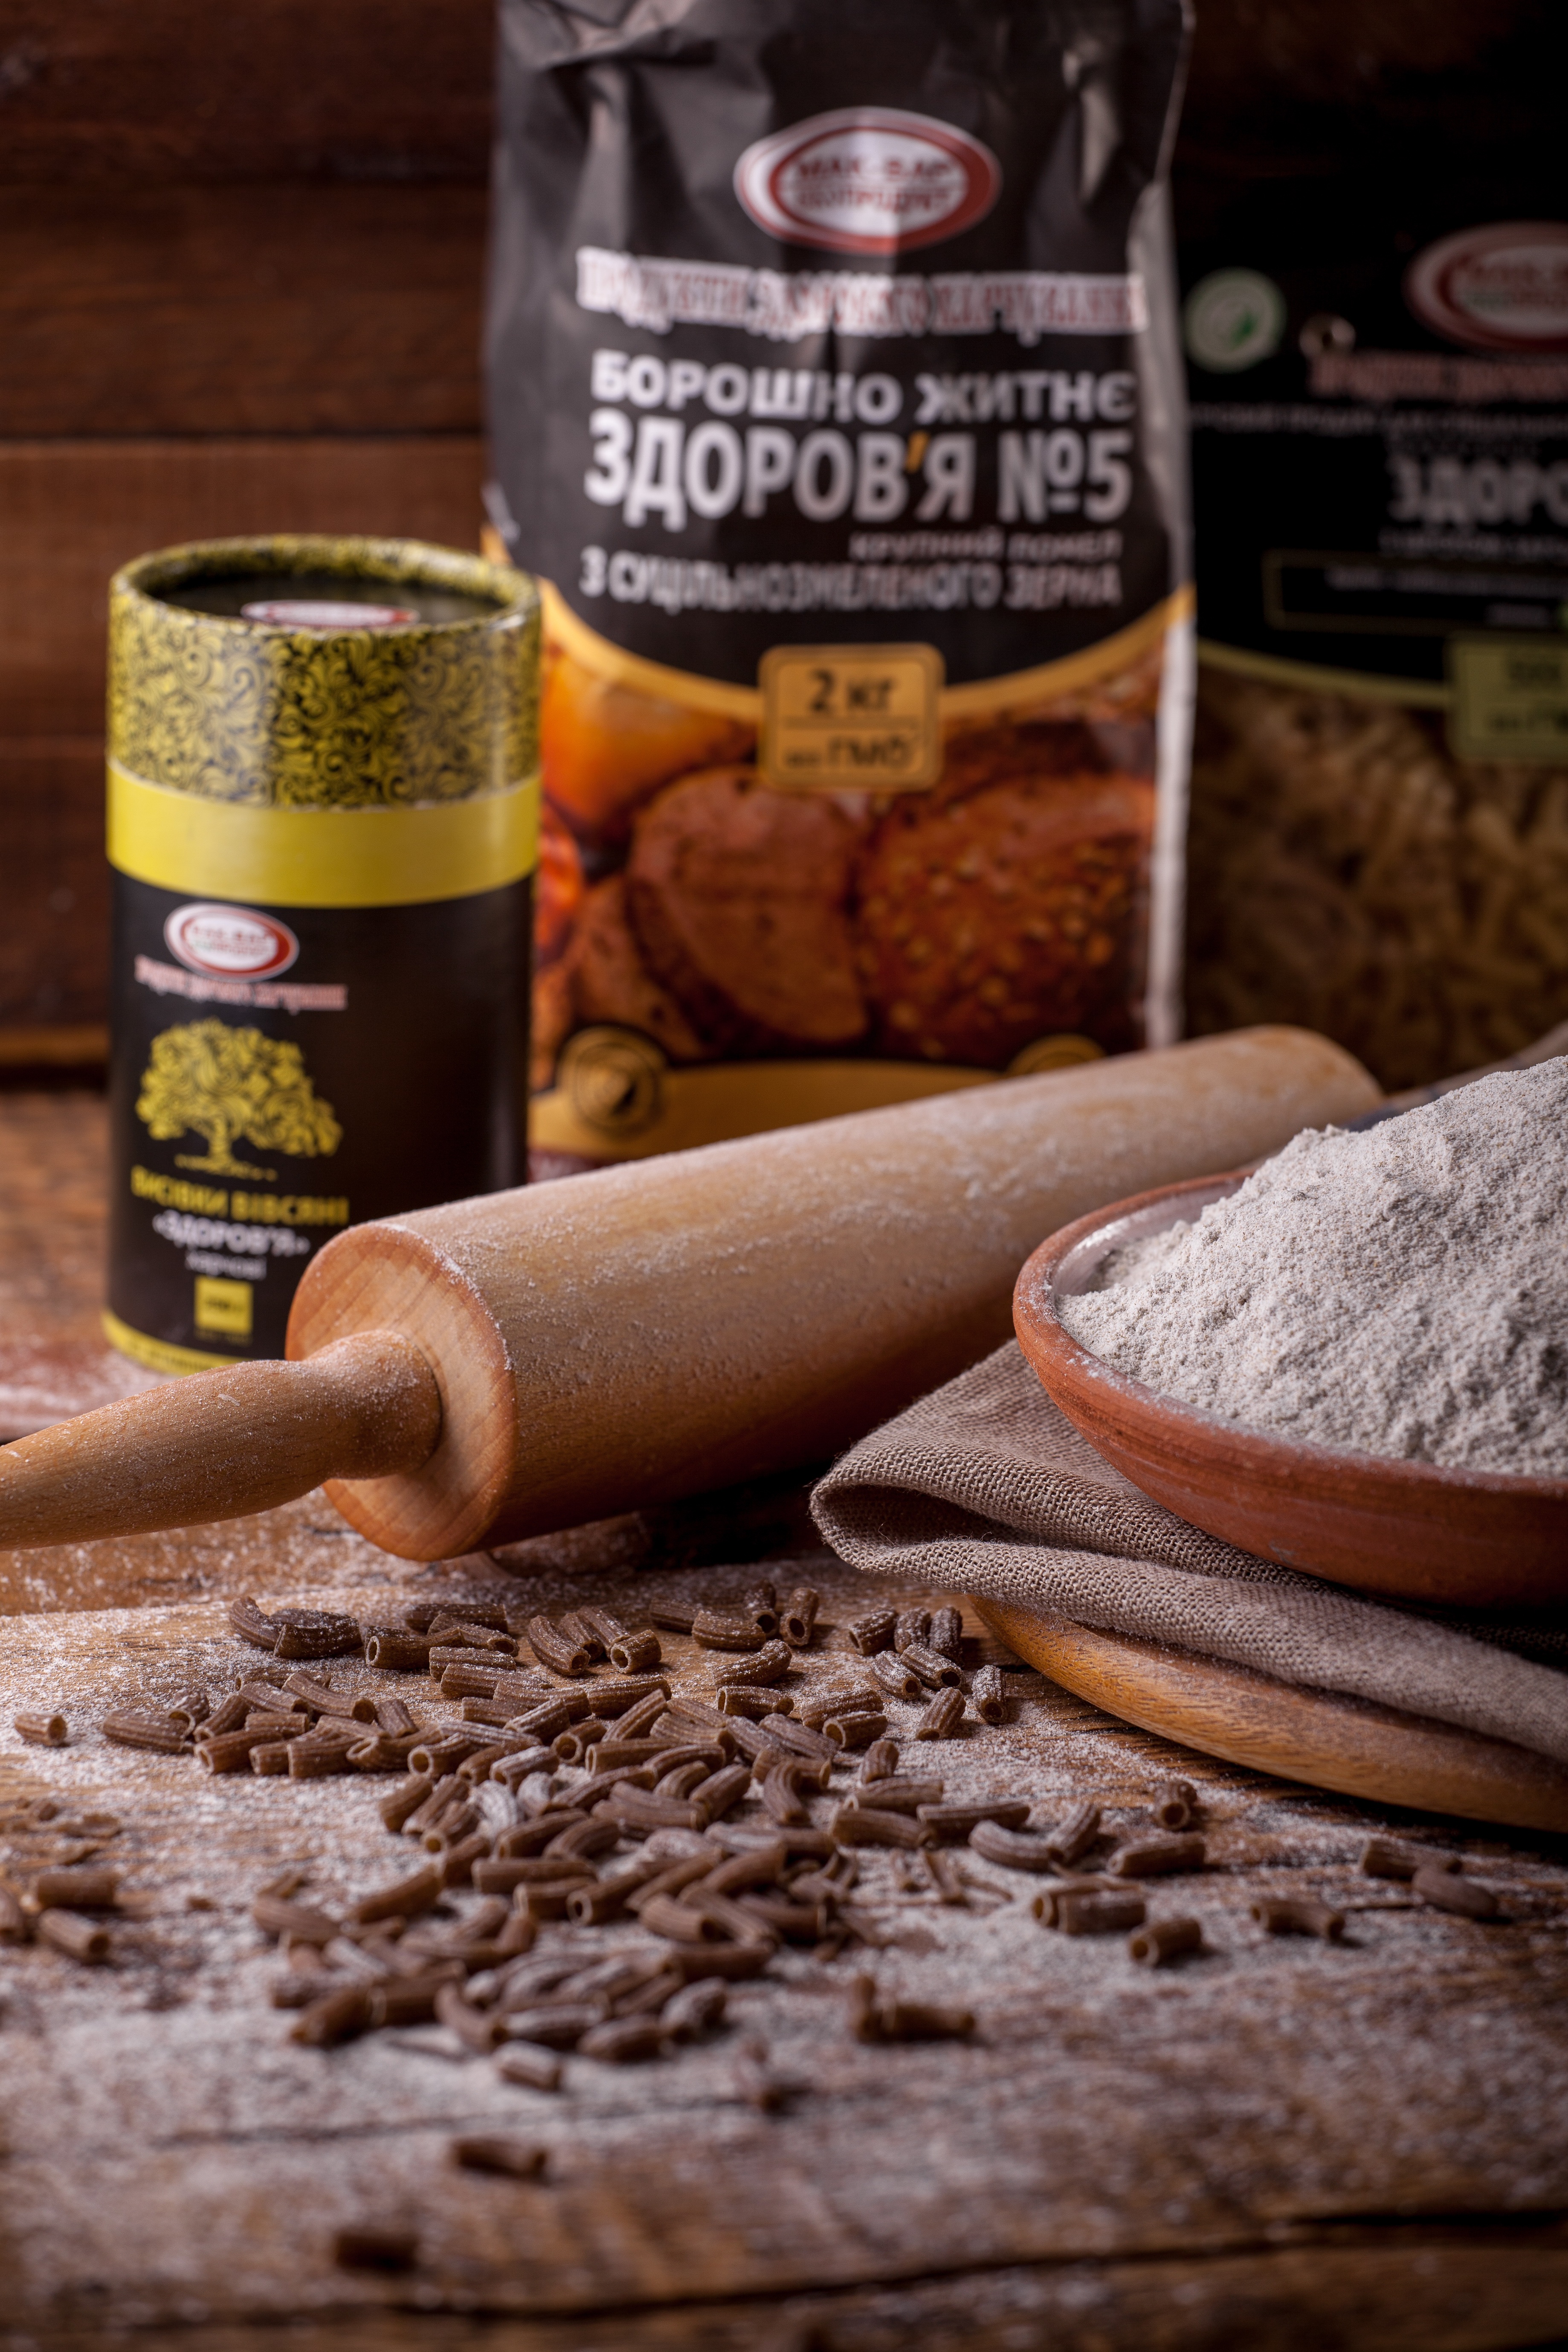
food, produce, baking, pasta, flour, flavor, home baking, sense, natural products, table of products